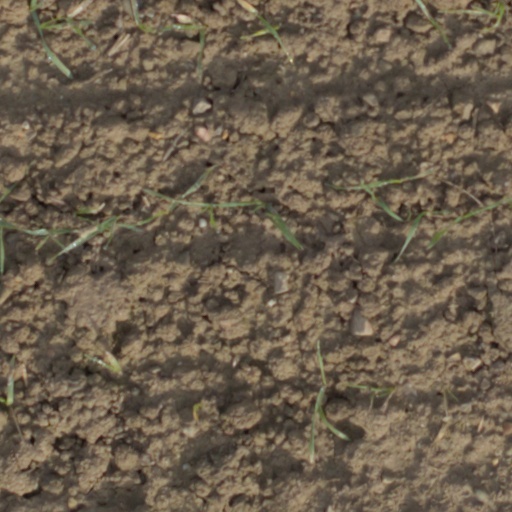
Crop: wheat